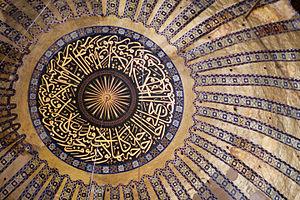
Le verset de la lumière est le 35ᵉ verset de la 24ᵉ sourate du Coran, à laquelle le verset a donné son nom de sourate An-Nur. Ce verset, connu pour son symbolisme, se prête aux lectures mystiques ou ésotériques du Coran.